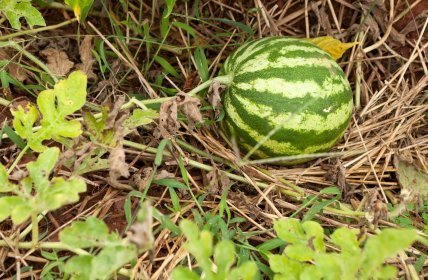
Label: Watermelon